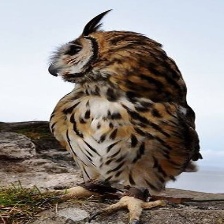
Species: STRIPED OWL
Scientific name: ASIO CLAMATOR
ImageNet parent category: great_grey_owl